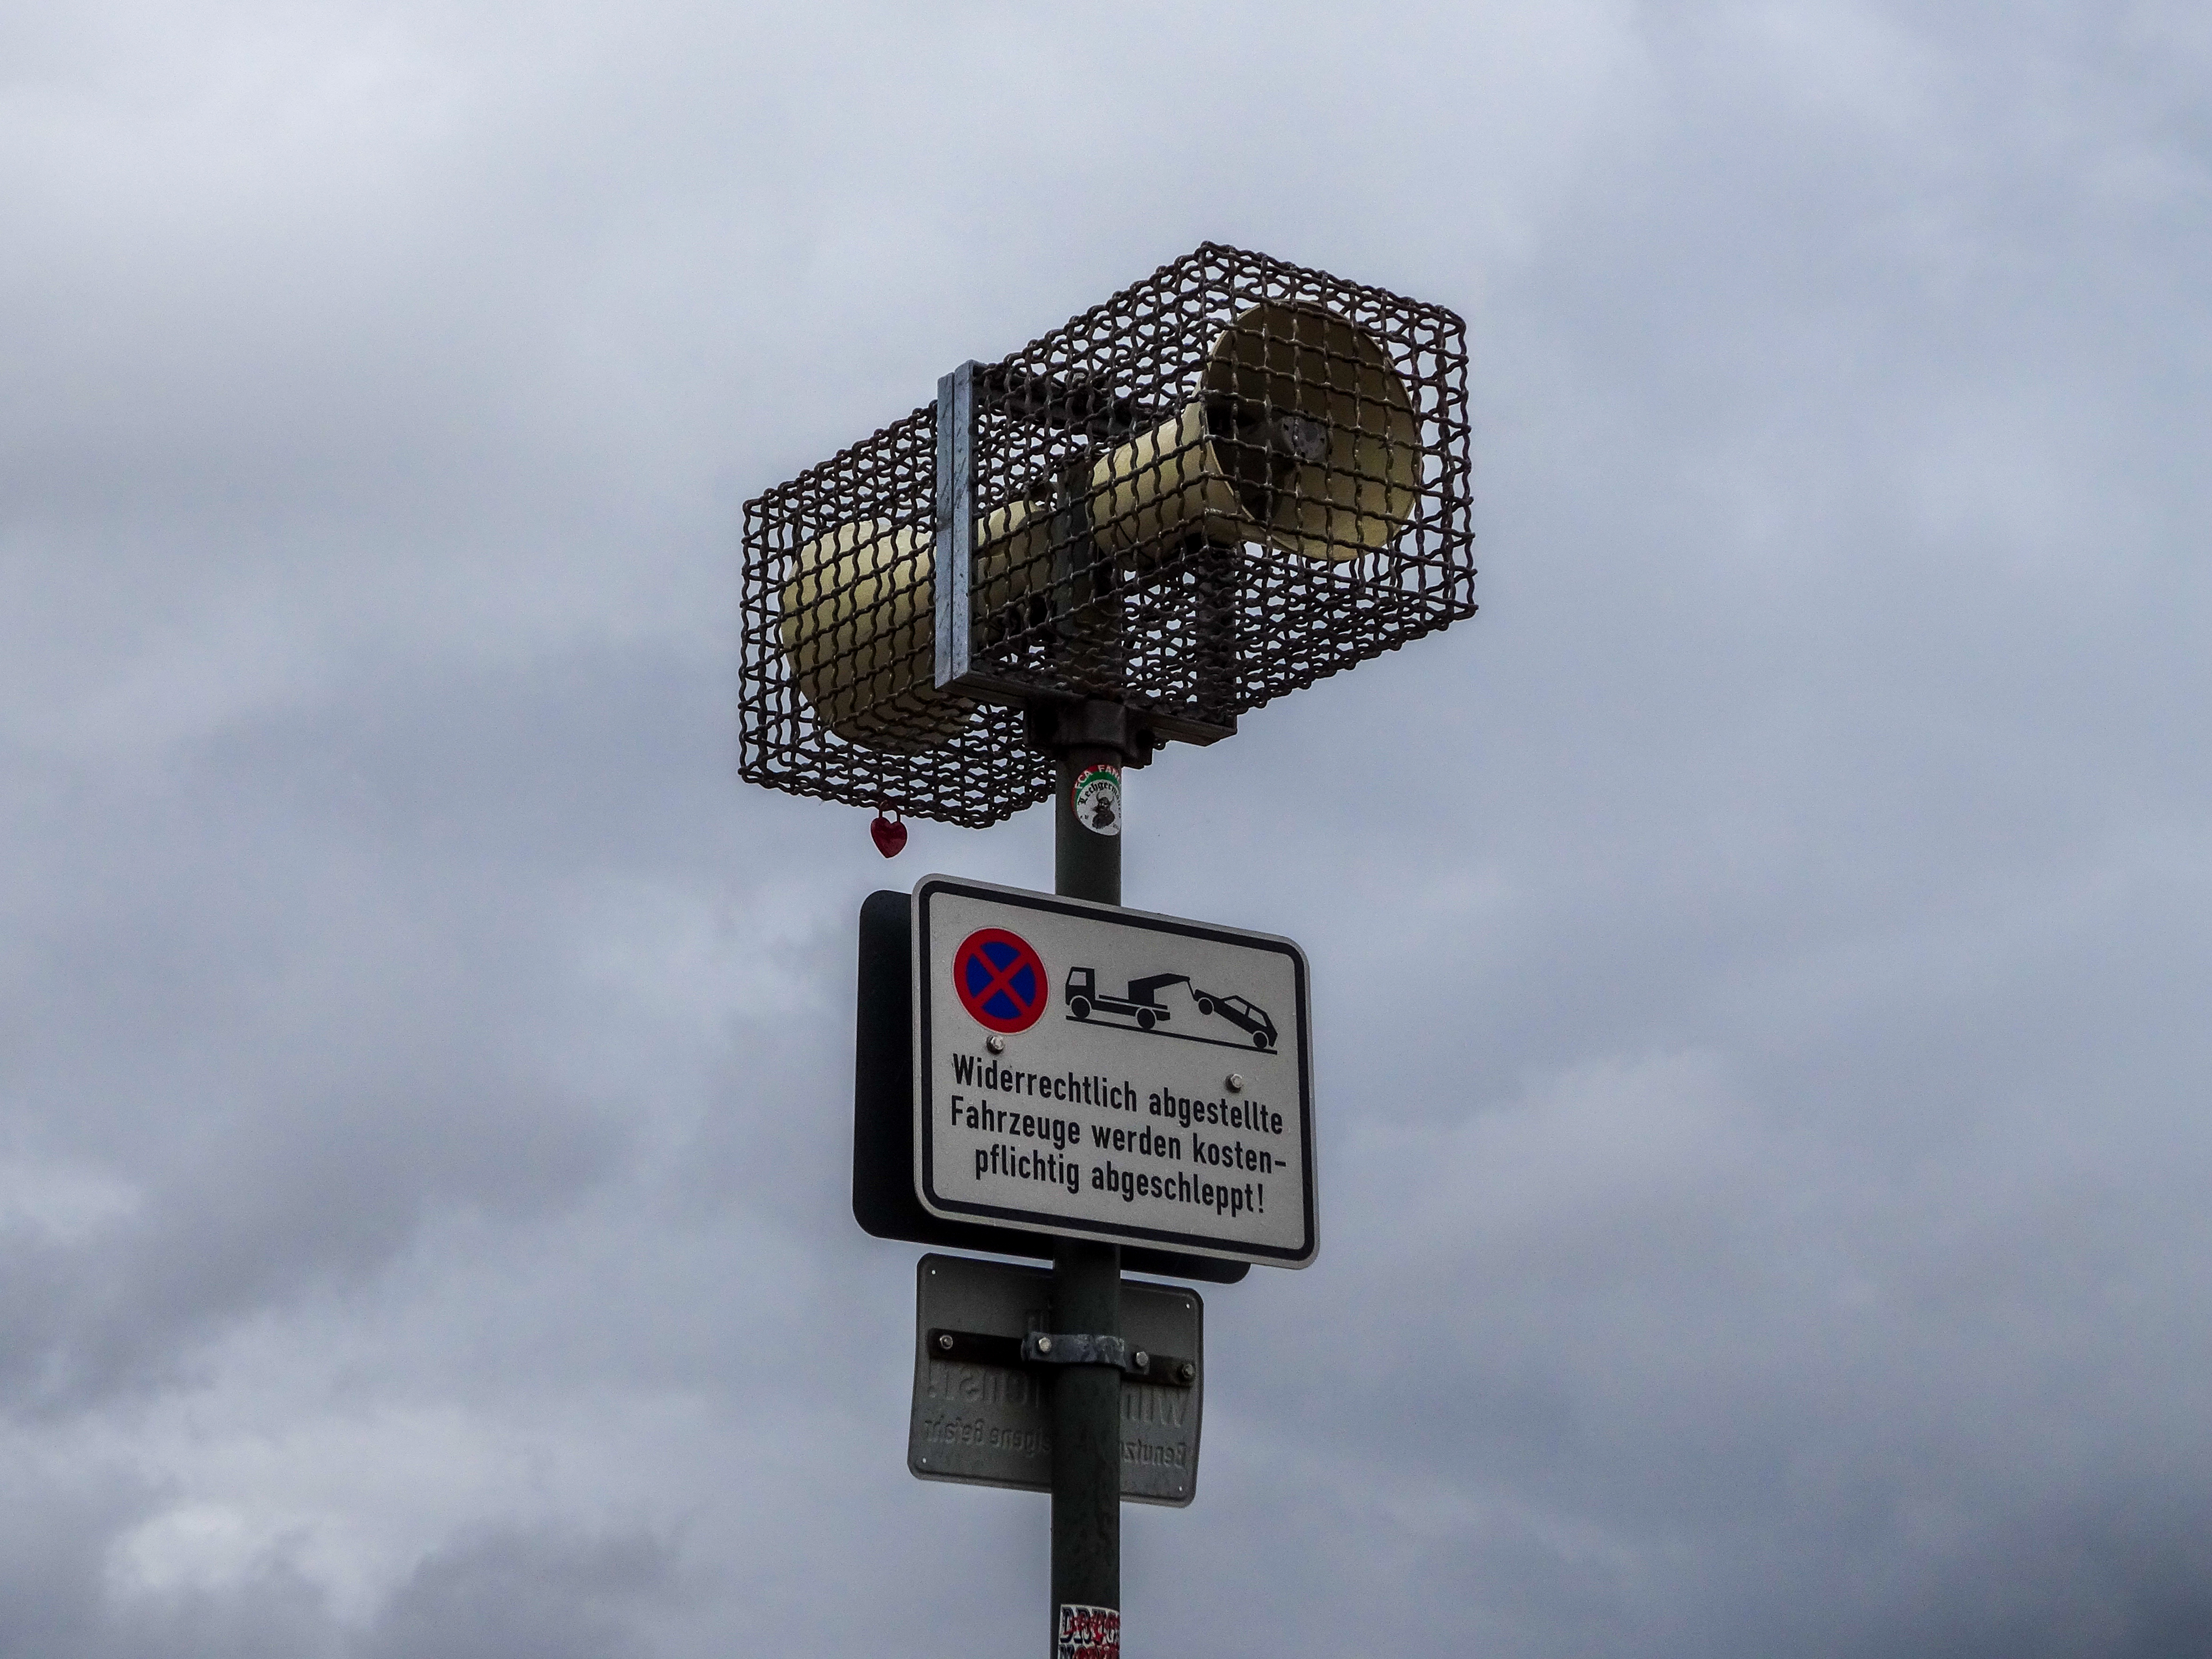
hamburg, sky, clouds, megaphone, loudspeaker, speaker, cloud, tree, gas, rectangle, pole, font, street sign, road, signage, sign, composite material, motor vehicle, cumulus, public utility, metal, traffic sign